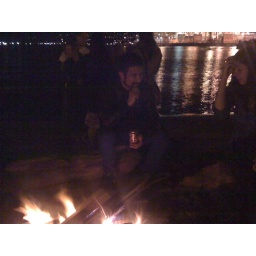
Summer nights end in beach fires and bike rides!